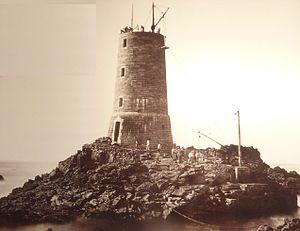
La construction du phare des Pierres Noires en 1865
Le phare des Pierres Noires est un phare maritime du Finistère construit de 1867 à 1871 et inauguré le 1ᵉʳ mai 1872. Situé au large de la pointe Saint-Mathieu il permet aux navires s'engageant dans le chenal du Four d'éviter de nuit et par temps de brume les écueils de la chaussée des Pierres Noires. Il est rattaché à la commune du Conquet et appartient à l'État français.